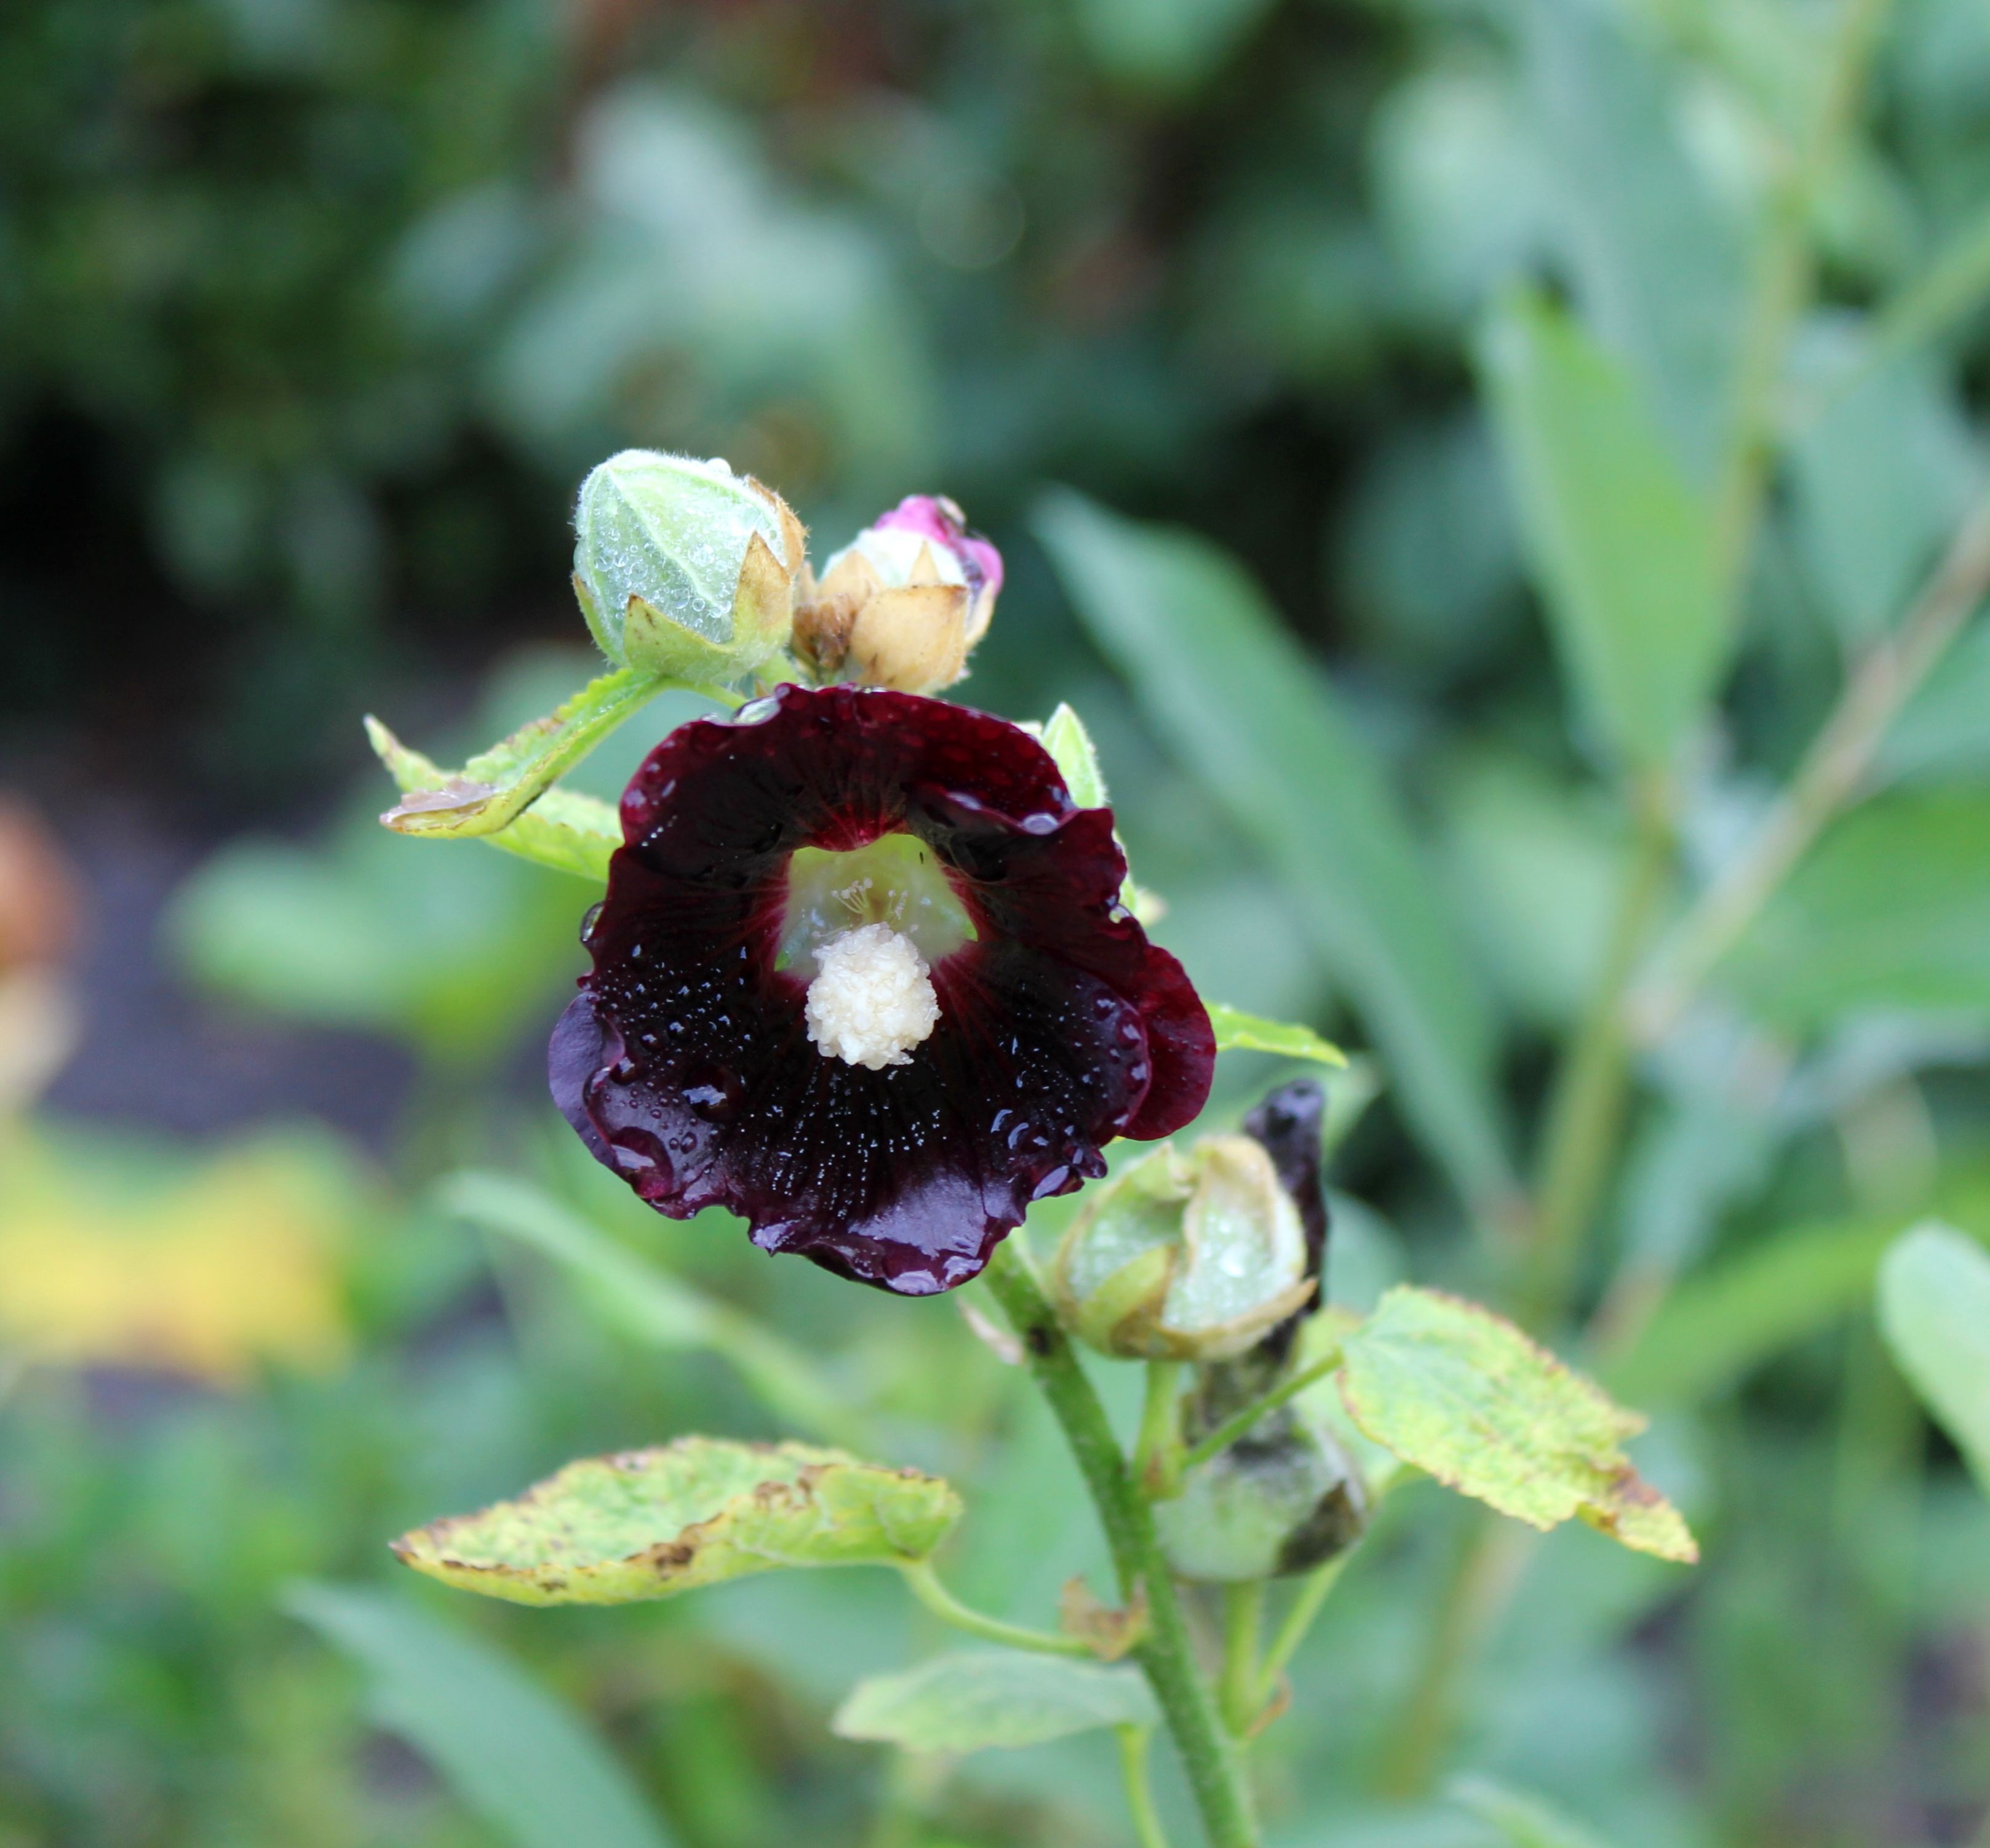
nature, plant, flower, green, produce, botany, black, garden, flora, wildflower, leaves, shrub, ophrys, hollyhock, macro photography, flowering plant, germ, land plant, dayflower family, fly orchid